Whitney Young Memorial Bridge

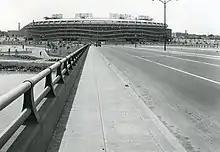
Whitney Young Memorial Bridge leading to RFK Stadium, 1965

In 1980, District officials spent $8.5 million reconstructing the deck of the bridge and adding safety improvements. The bridge was carrying about 56,000 vehicles a day at that time. One side of the span was closed at a time, with two-way traffic proceeding on the open portion. Safety improvements included adding a median wall and barriers between the road and the sidewalk and replacing the barrier on the outside of the sidewalk with a higher fence to prevent suicides. It also narrowed the sidewalks to .